Stan Ridgway

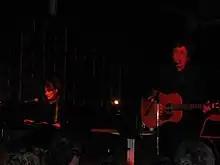
Ridgway (right) performing with Pietra Wexstun in 2005

In 1994, Ridgway began work on a new project in the form of a trio called Drywall, the other members of the trio being Ridgway's wife, keyboardist/vocalist Pietra Wexstun of the band Hecate's Angels (who had previously worked with Ridgway on "Mosquitos" and "Partyball"), and former Rain Parade drummer Ivan Knight. In 1995, Drywall released its first album (first of a "trilogy of apocalyptic documents"), titled "Work the Dumb Oracle". A short film directed by Carlos Grasso, titled "The Drywall Incident", was released the same year. An extended, instrumental soundtrack album for "The Drywall Incident" was released in 1996.